Pirates (2005 film)

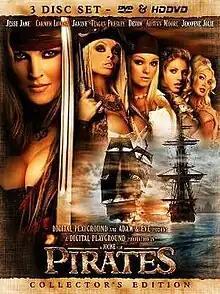
HD DVD cover

Pirates is a 2005 pornographic American action-adventure film written, produced, and directed by Joone, and produced by Digital Playground and Adam & Eve. The film, starring Jesse Jane, Carmen Luvana, Janine Lindemulder, Devon, Jenaveve Jolie, Teagan Presley, and Evan Stone, features many references to the mainstream Hollywood film "".